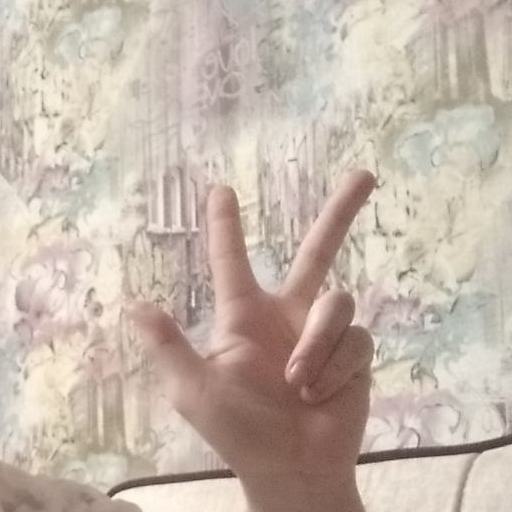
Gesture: three2